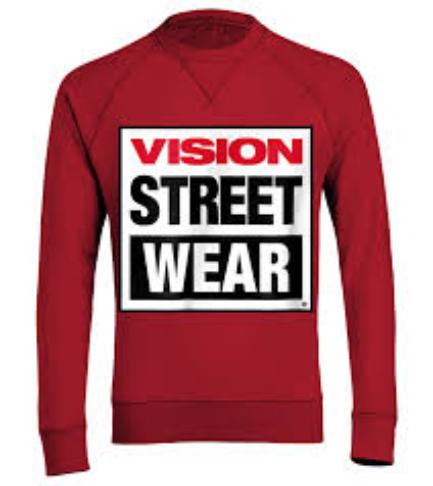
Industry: Clothes